Cesse

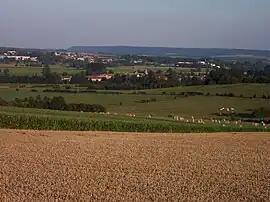
A view of the village of Cesse seen from Luzy-Saint-Martin

Cesse is a commune in the Meuse department in Grand Est in north-eastern France.